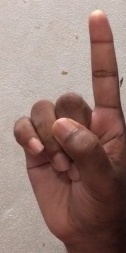
ASL sign: 1